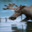
Label: deer